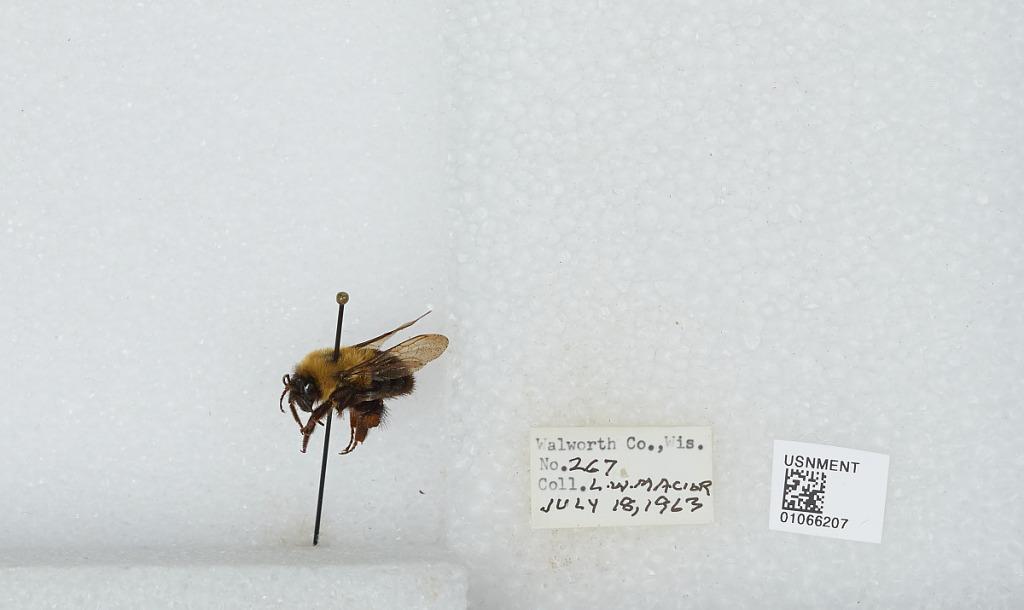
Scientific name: Bombus (Pyrobombus) bimaculatus Cresson
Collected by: L. Macior
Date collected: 1963-7-18
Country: United States
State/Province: Wisconsin
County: Walworth
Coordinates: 42.67, -88.54